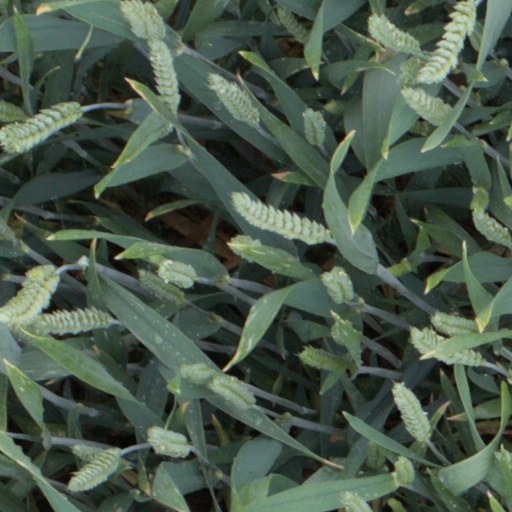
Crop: wheat